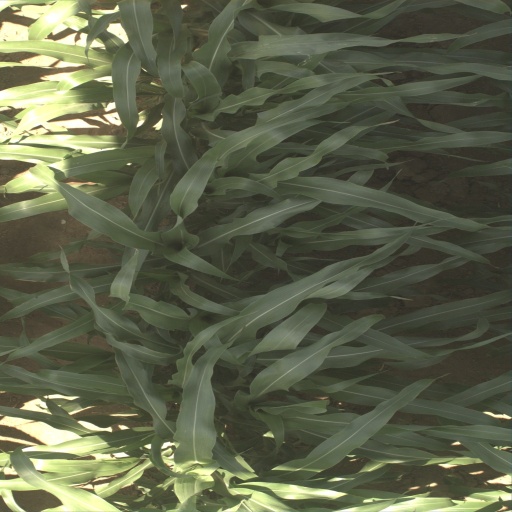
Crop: sorghum